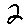
Label: 2